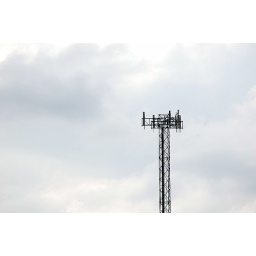
Just another tower against a cloudy overcast sky